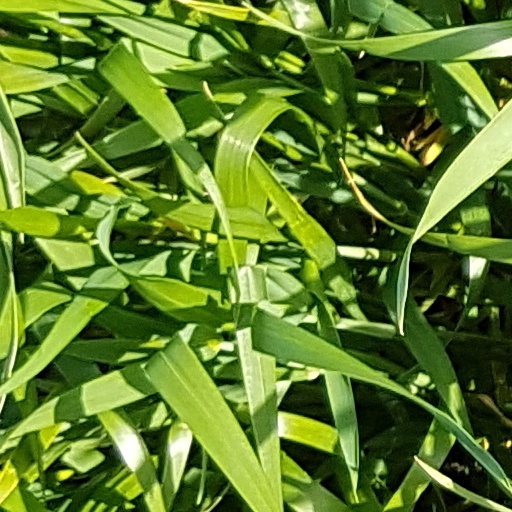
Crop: wheat